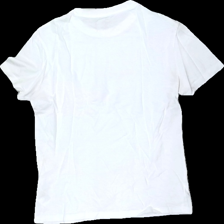
View: back
Type: T-shirt
Category: Ladies
Brand: H&M
Colors: White
Material: 100% cotton
Cut: Regular
Size: XS
Season: All
Stains: Major
Damage: fläck armhåla
Damage location: middle left
Damage 2: fläck armhåla
Damage 2 location: middle right
Price range: <50
Recommended usage: Export
Description: vit t-shirt med fläckar i armhålorna